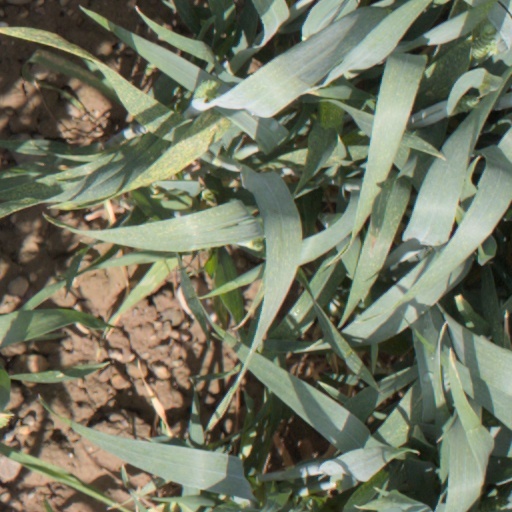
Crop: wheat